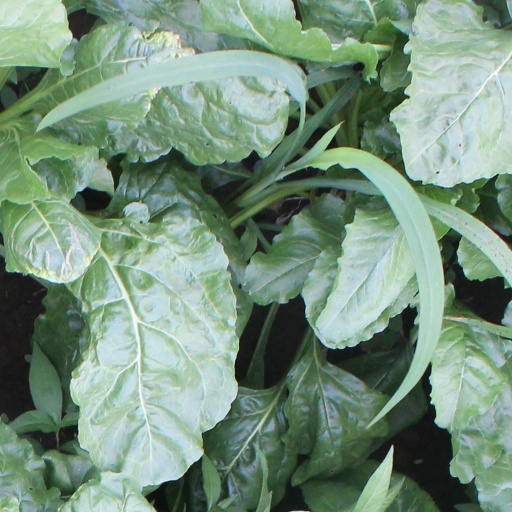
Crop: sugar beet